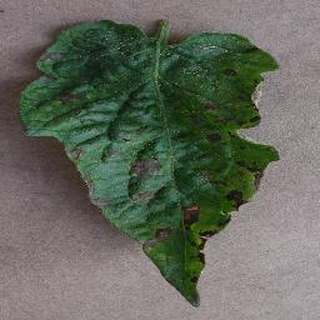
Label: tomato_early_blight